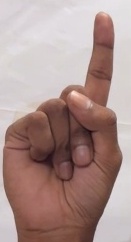
ASL sign: 1